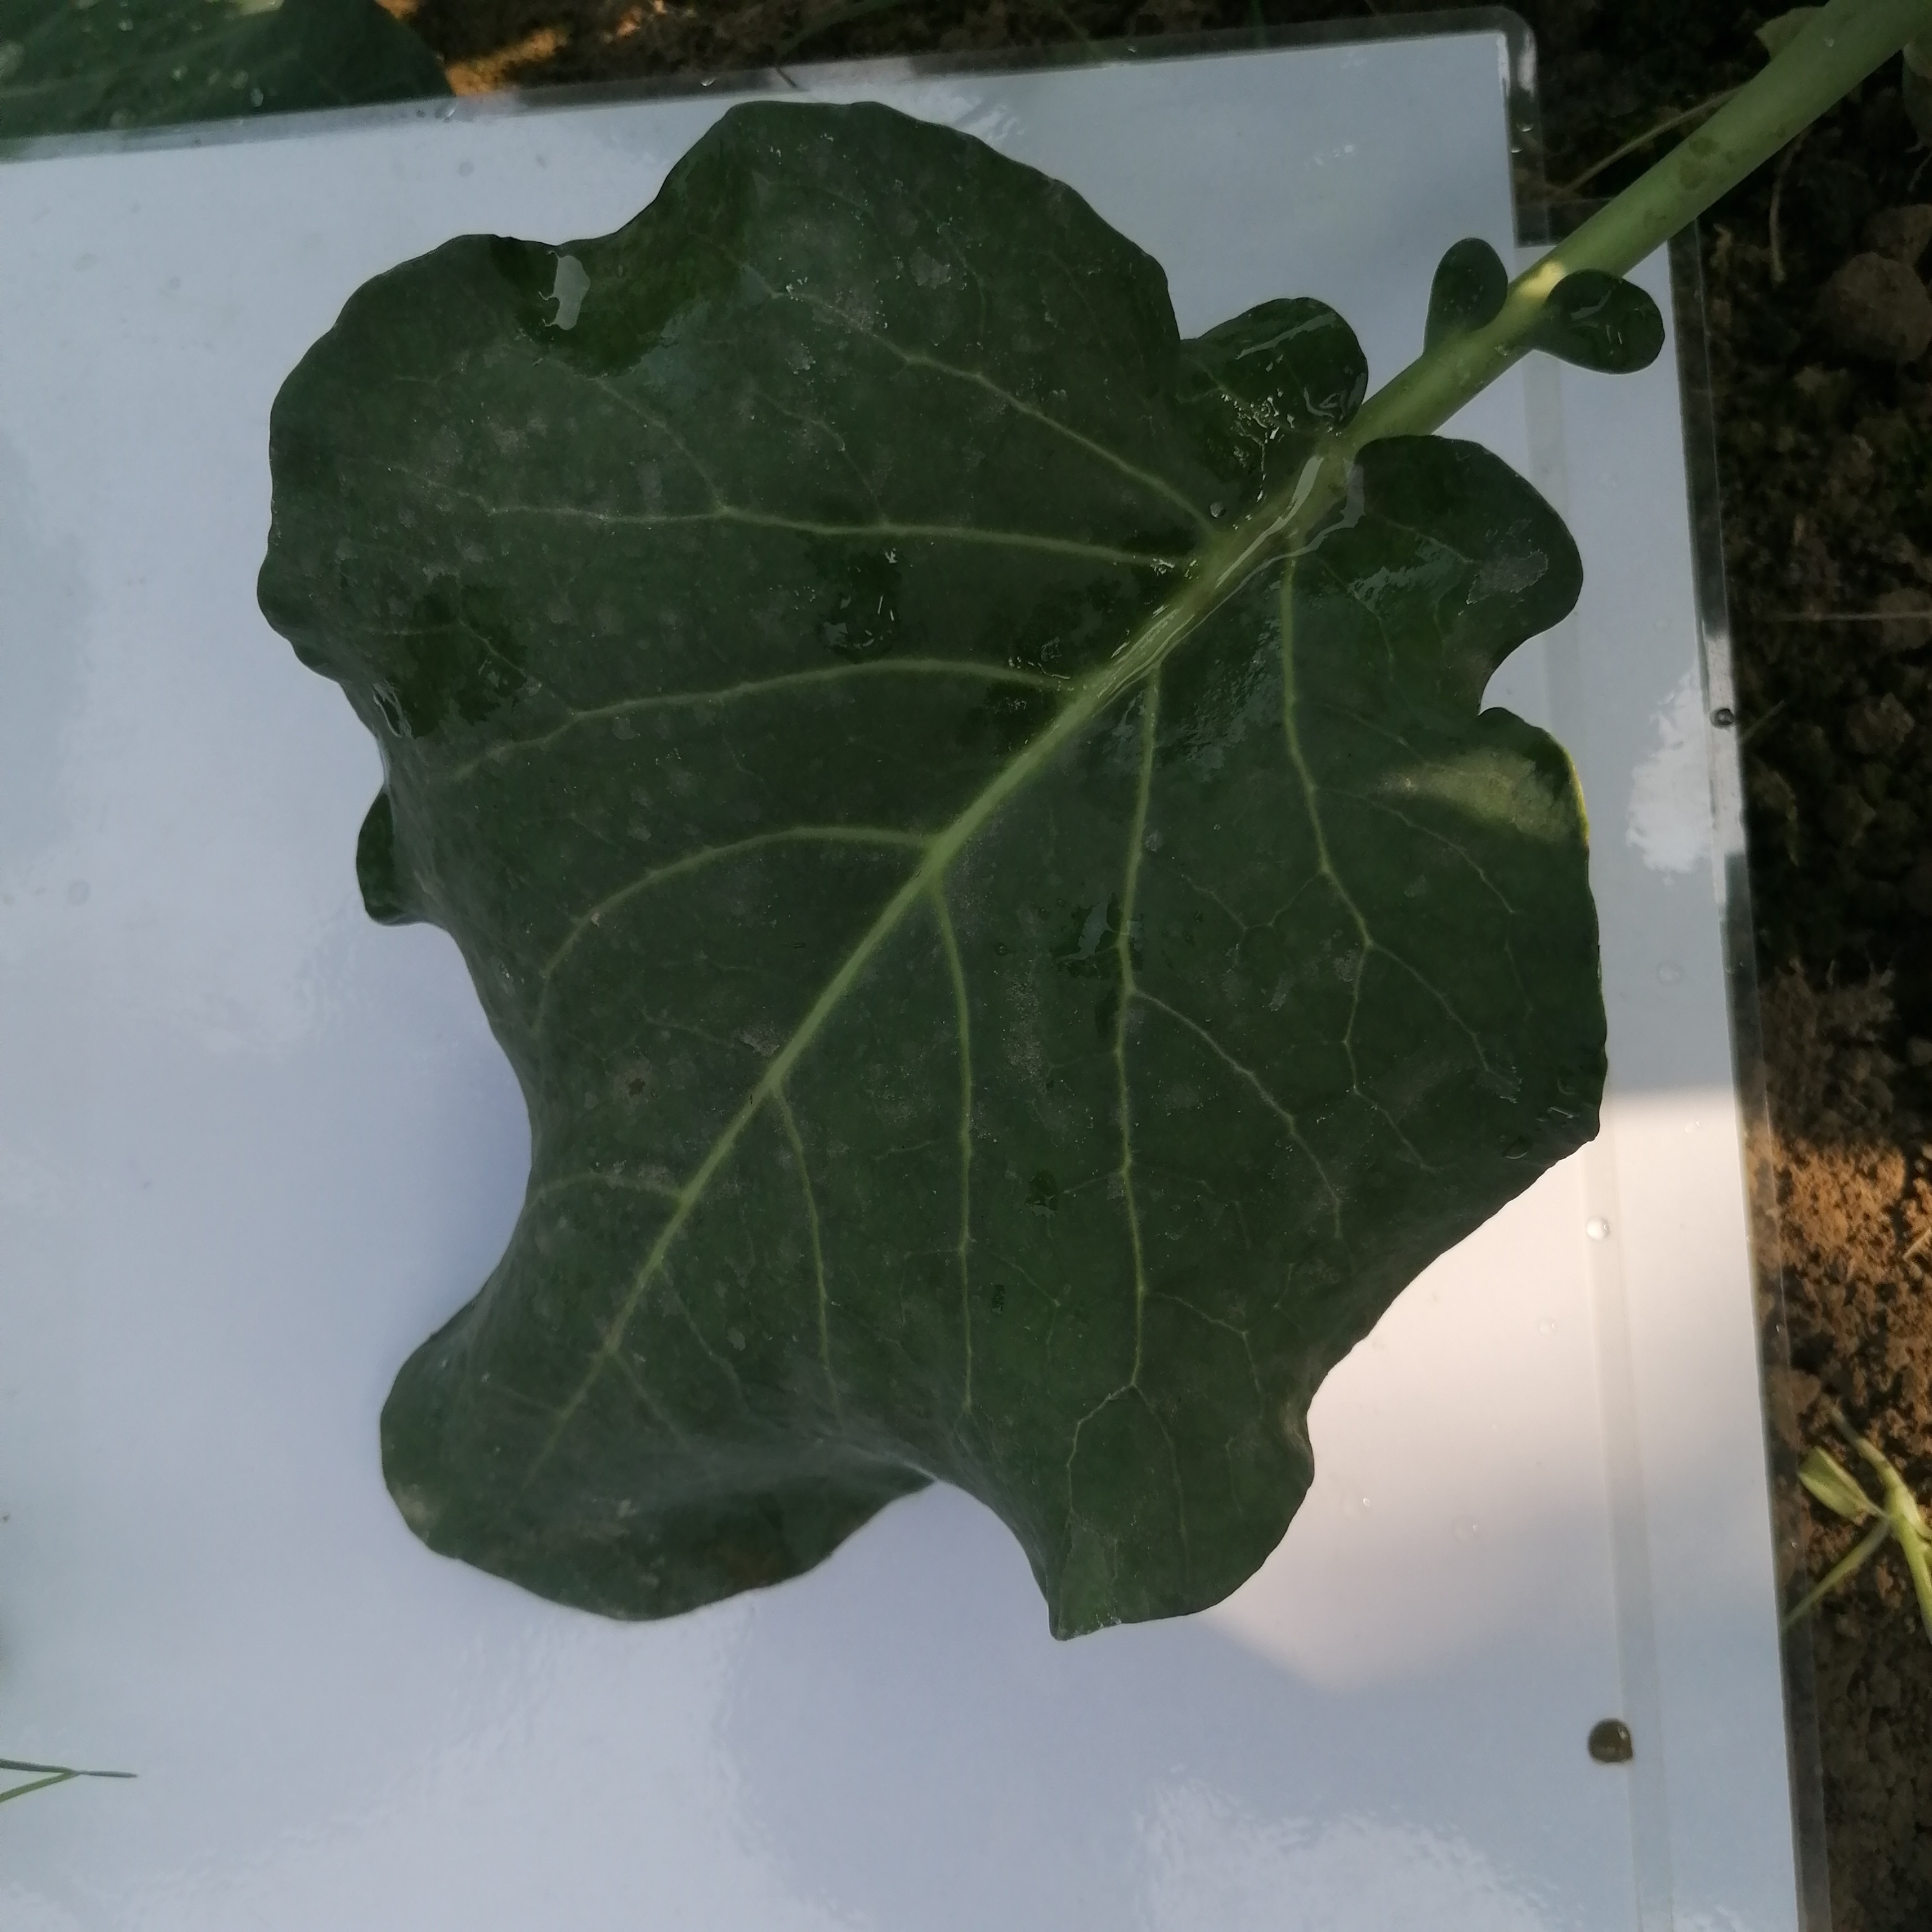
Label: Healthy